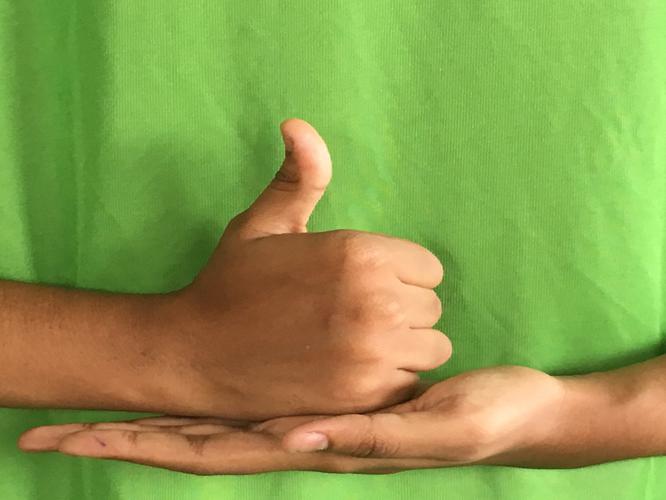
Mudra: Shivalinga
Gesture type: double_hand